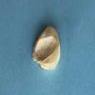
Maize quality: Good